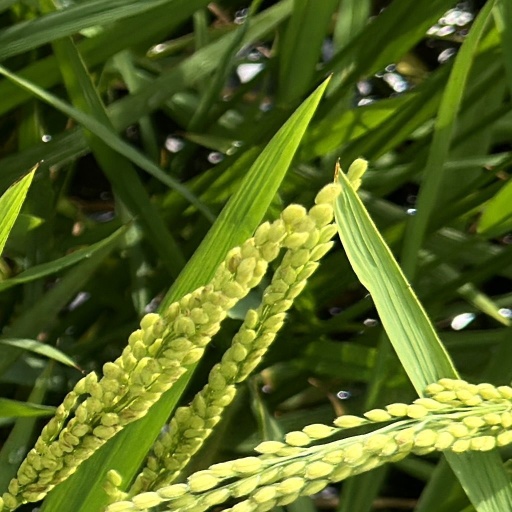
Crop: rice